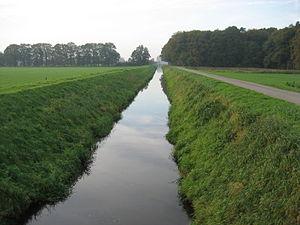
Les fossés sont des structures linéaires initialement creusées pour drainer, collecter ou faire circuler des eaux. Les terres d'excavation rejetées sur les côtés forment les berges.